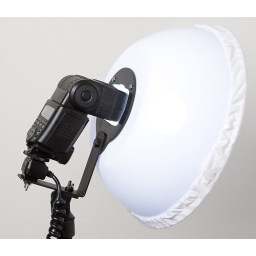
Home made adapter to hold the plastic bowl in front of the 430EX